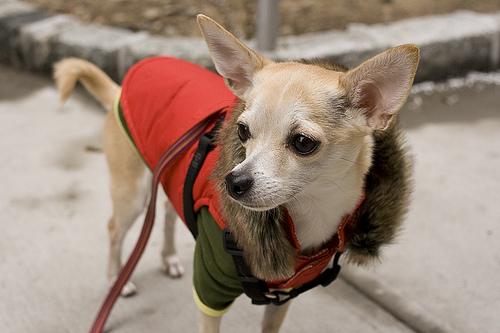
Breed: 420-n000124-Chihuahua